Kindeya Gebrehiwot

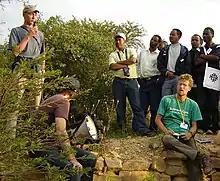
Kindeya Gebrehiwot (centre) at the HighLand2006 excursion to Miheni exclosure

Sustainable forest management that meets social, economic and environmental objectives requires an in-depth knowledge of how this type of forest ecosystem works. Studies have focused on resilience to withstand the pressures of exploitation, and regeneration capabilities. Kindeya's research makes an important contribution to improving this knowledge.